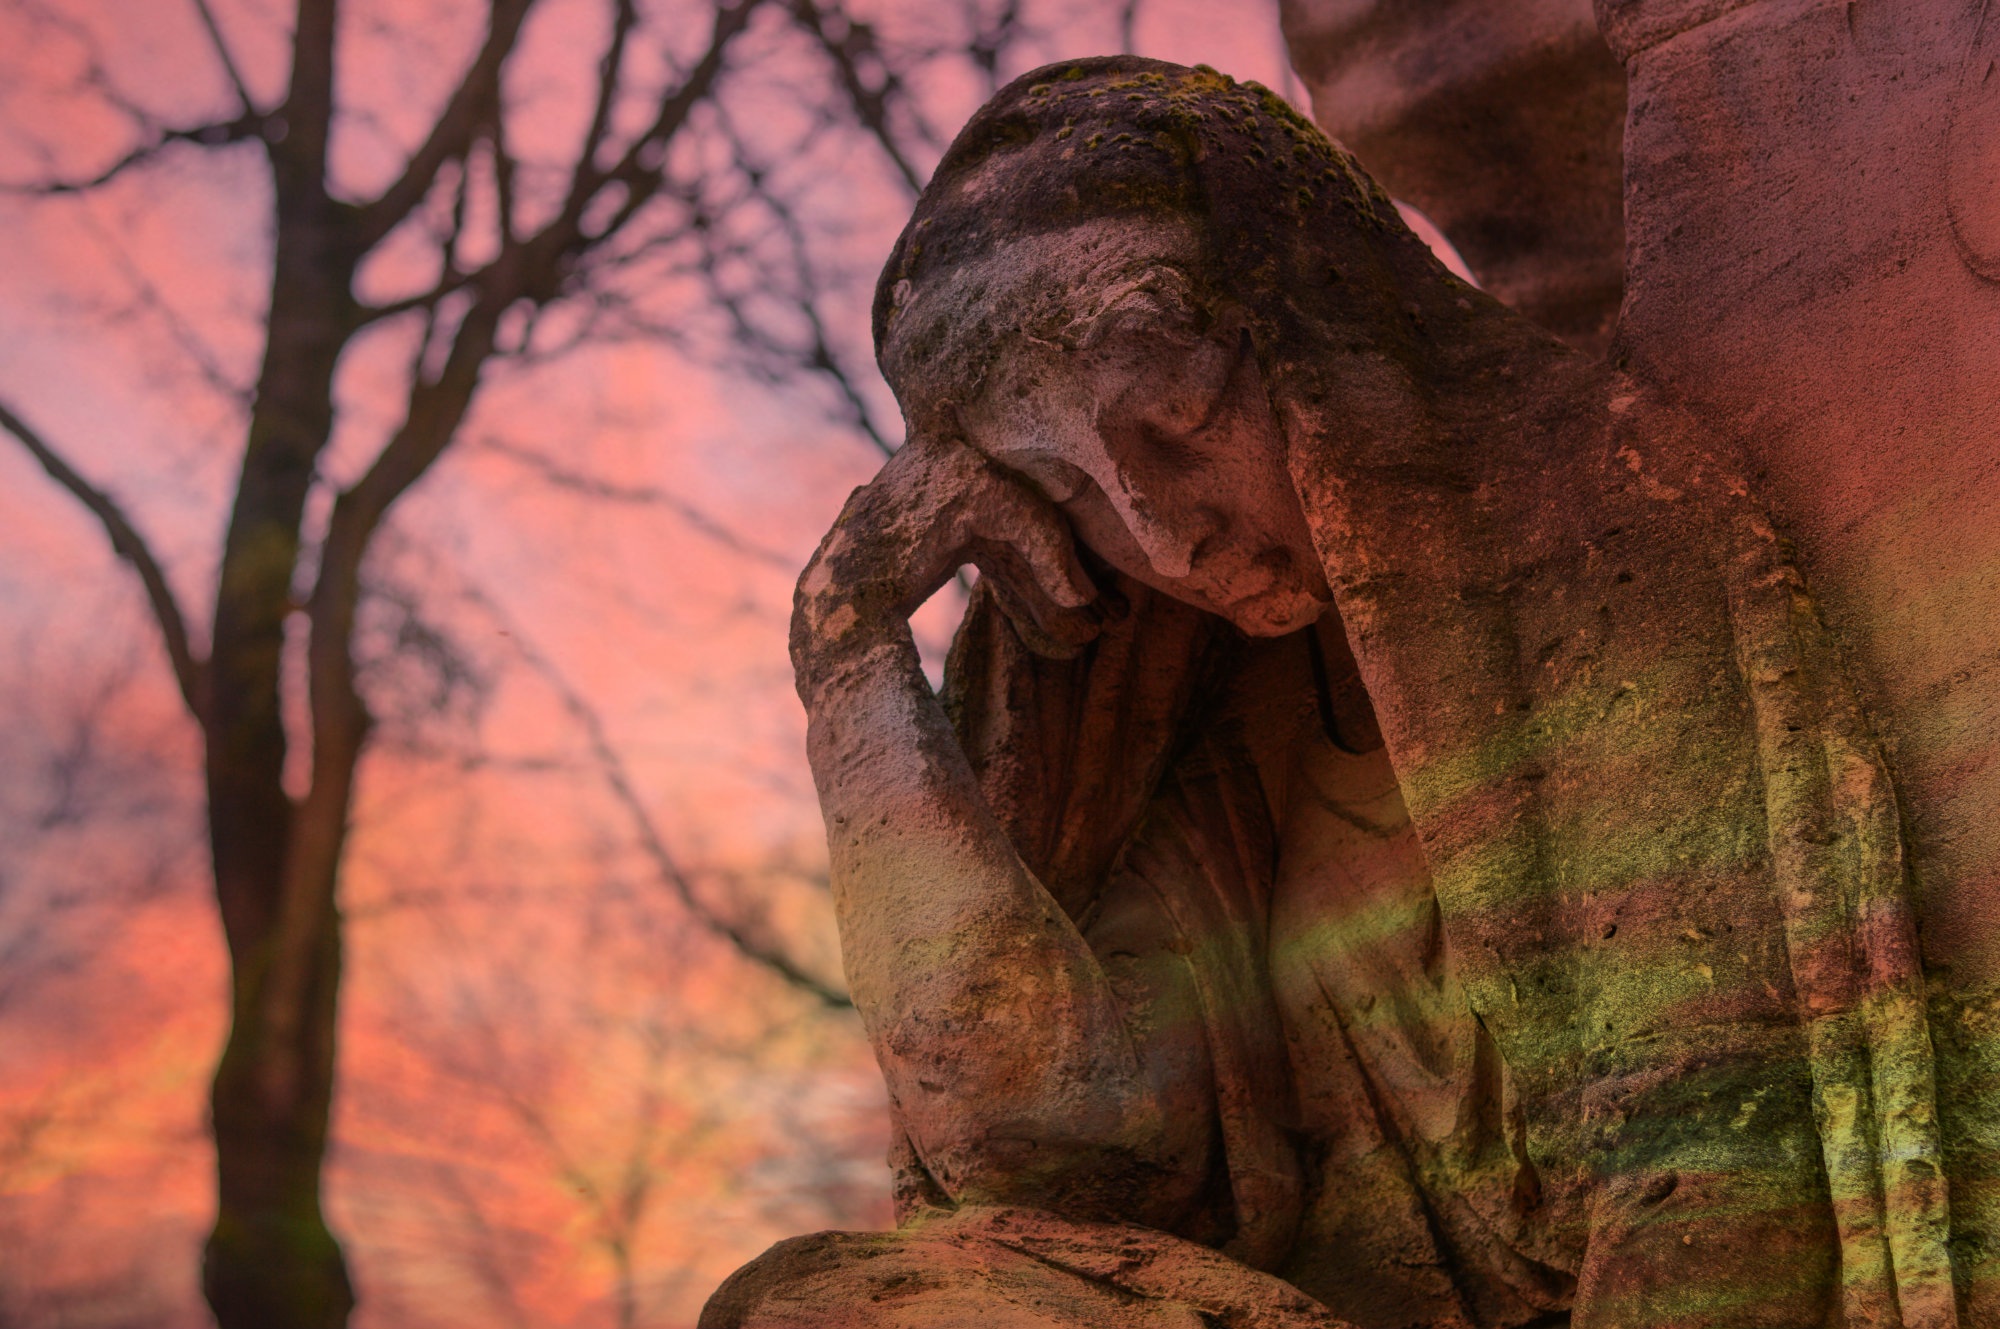
tree, forest, girl, atmosphere, mystical, female, statue, portrait, jungle, cemetery, tombstone, artwork, face, sculpture, art, figure, temple, head, beauty, fantasy, mood, mourning, screenshot, mythology, stone figure, rau